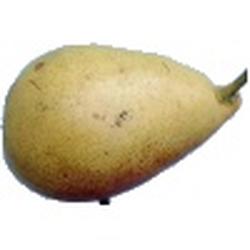
Label: Pear